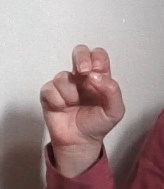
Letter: gaaf